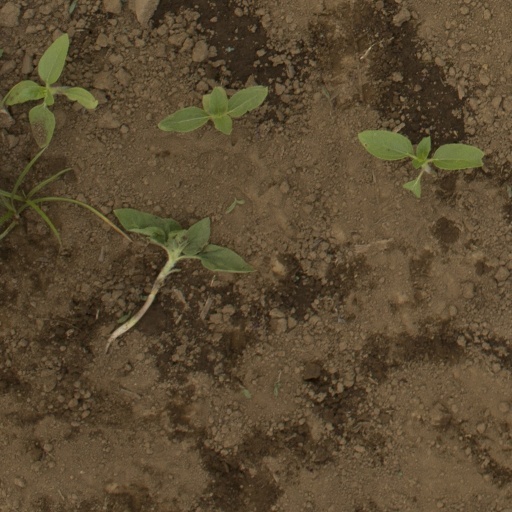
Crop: Jerusalem artichoke